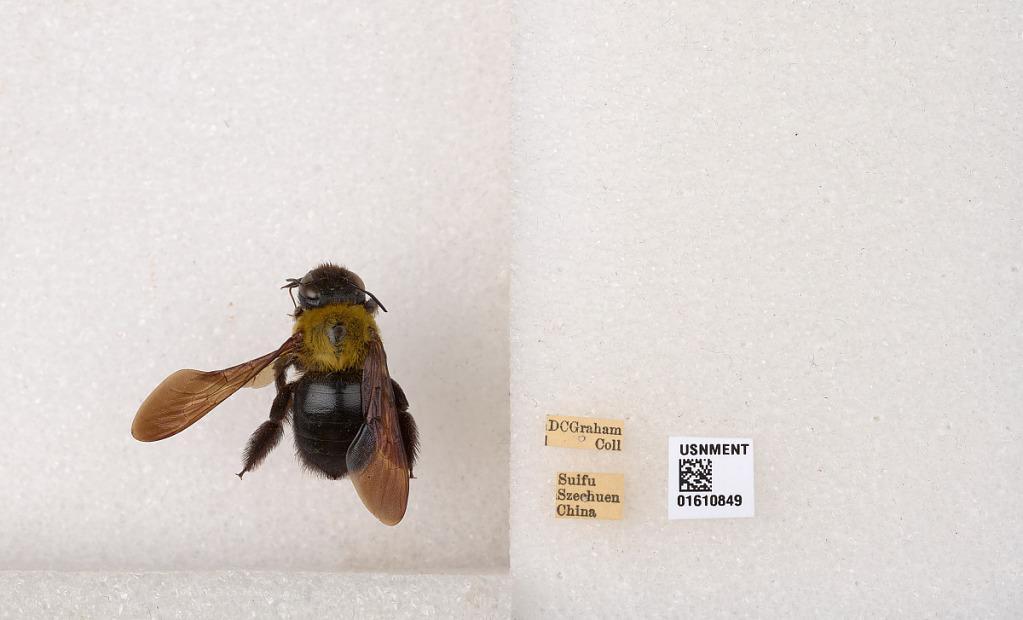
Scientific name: Xylocopa (Alloxylocopa) appendiculata appendiculata Smith
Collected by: D. Graham
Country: China
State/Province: Sichuan
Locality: Suifu
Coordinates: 28.7706, 104.63